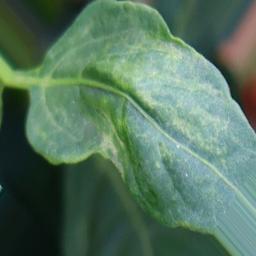
Label: healthy